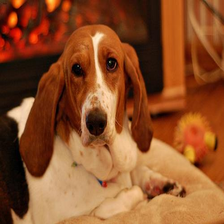
Species: dog
Breed: basset hound